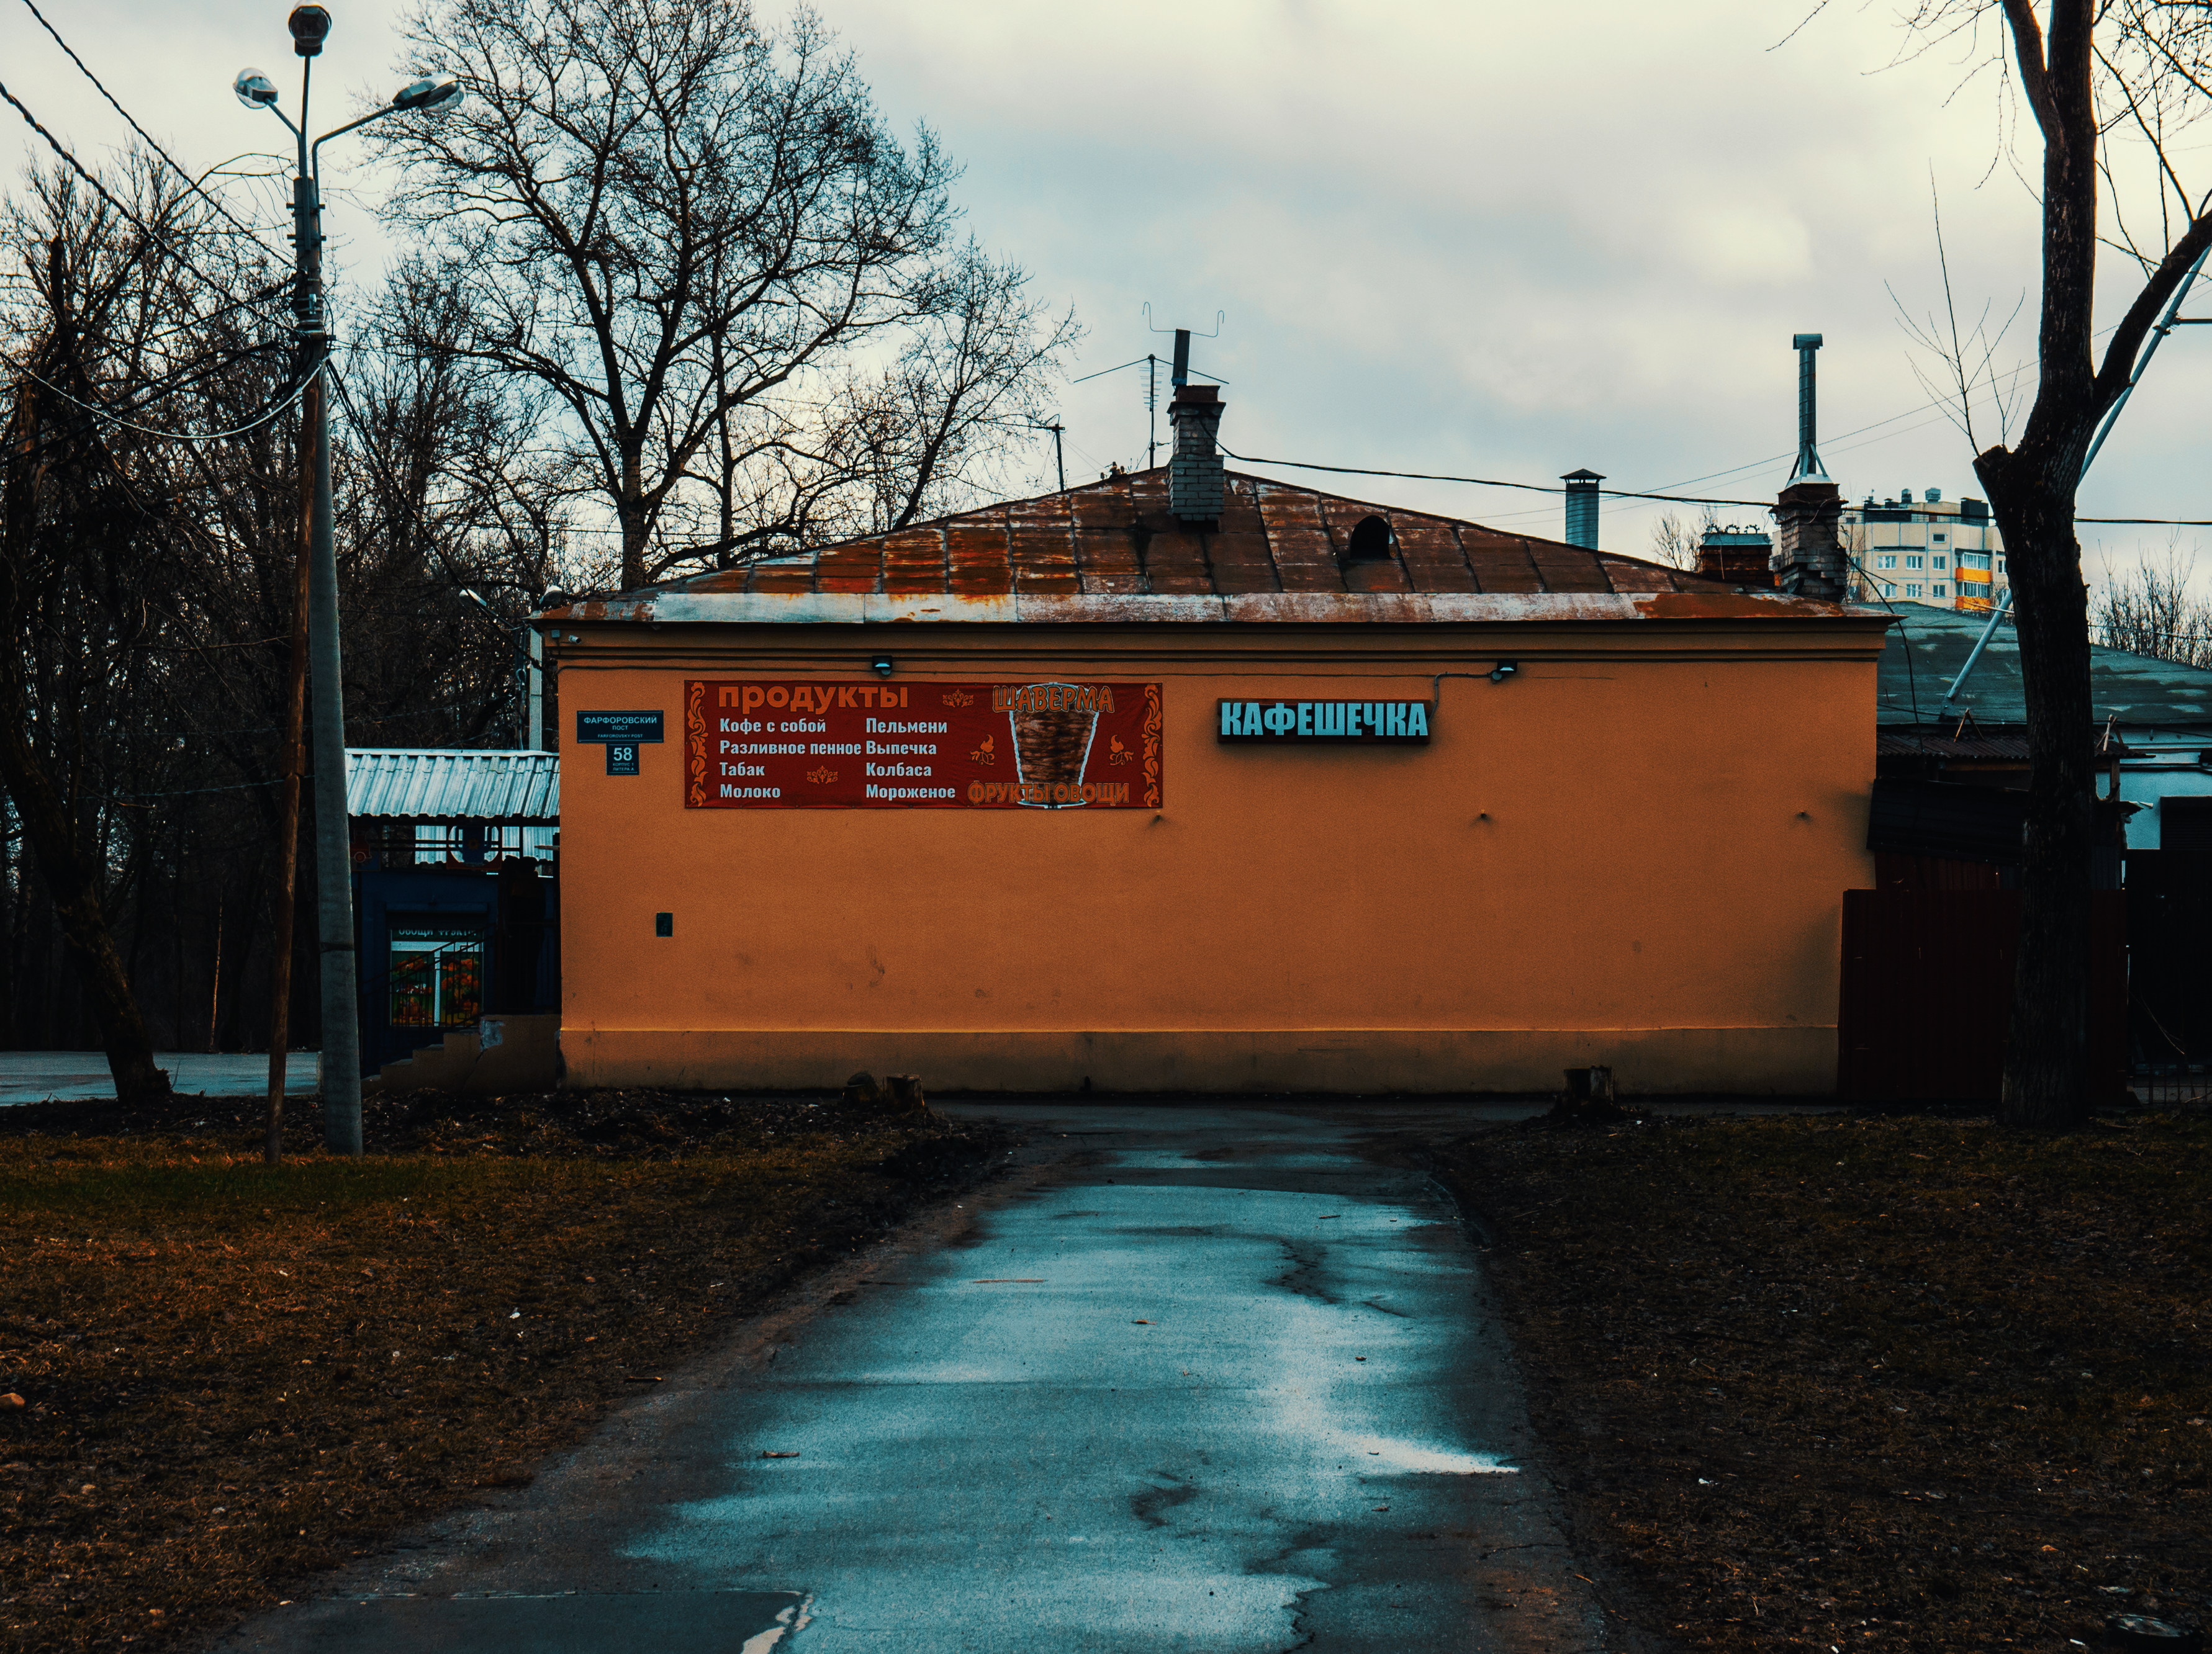
images, sky, cloud, plant, tree, lighting, road surface, building, window, asphalt, neighbourhood, wall, residential area, electricity, road, gas, Tints and shades, city, street light, water, facade, street, sidewalk, suburb, winter, evening, reflection, roof, automotive lighting, signage, public utility, landscape, lane, overhead power line, brick, shadow, transport